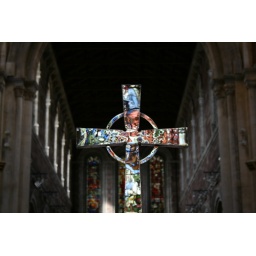
St Anne's Cathedral, Belfast. The Cross on the Lord's Table lit by the stained glass window behind.